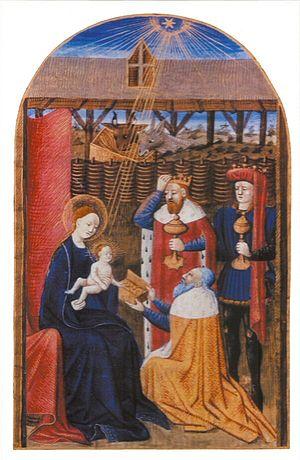
sujet: Les rois mages date: 1440 licence:
Le rouge est un champ chromatique regroupant les couleurs vives situées sur le cercle chromatique entre l'orange et les pourpres. Lavé de blanc, le rouge devient rose, sombre, il s'appelle brun. Opposé au vert, il forme un des contrastes qui, avec celui entre le bleu et le jaune et celui entre le noir et le blanc, orientent la perception visuelle. Un rouge, un vert et un bleu suffisent pour la synthèse additive des couleurs ; différentes nuances de rouge peuvent servir de couleur primaire. Pour la théorie ondulatoire de la lumière, la bande rouge est à l'extrémité de moins d'énergie du spectre visible, à la limite de l'infrarouge.